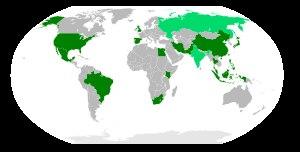
Nissan Motor Company, Limited, Nissan est un constructeur automobile japonais né sous le nom de Datsun. Son siège social est à Yokohama depuis 2010. Il est lié au constructeur français Renault depuis 1999 à travers l'Alliance Renault-Nissan qui est au premier semestre 2017, le premier groupe automobile mondial.